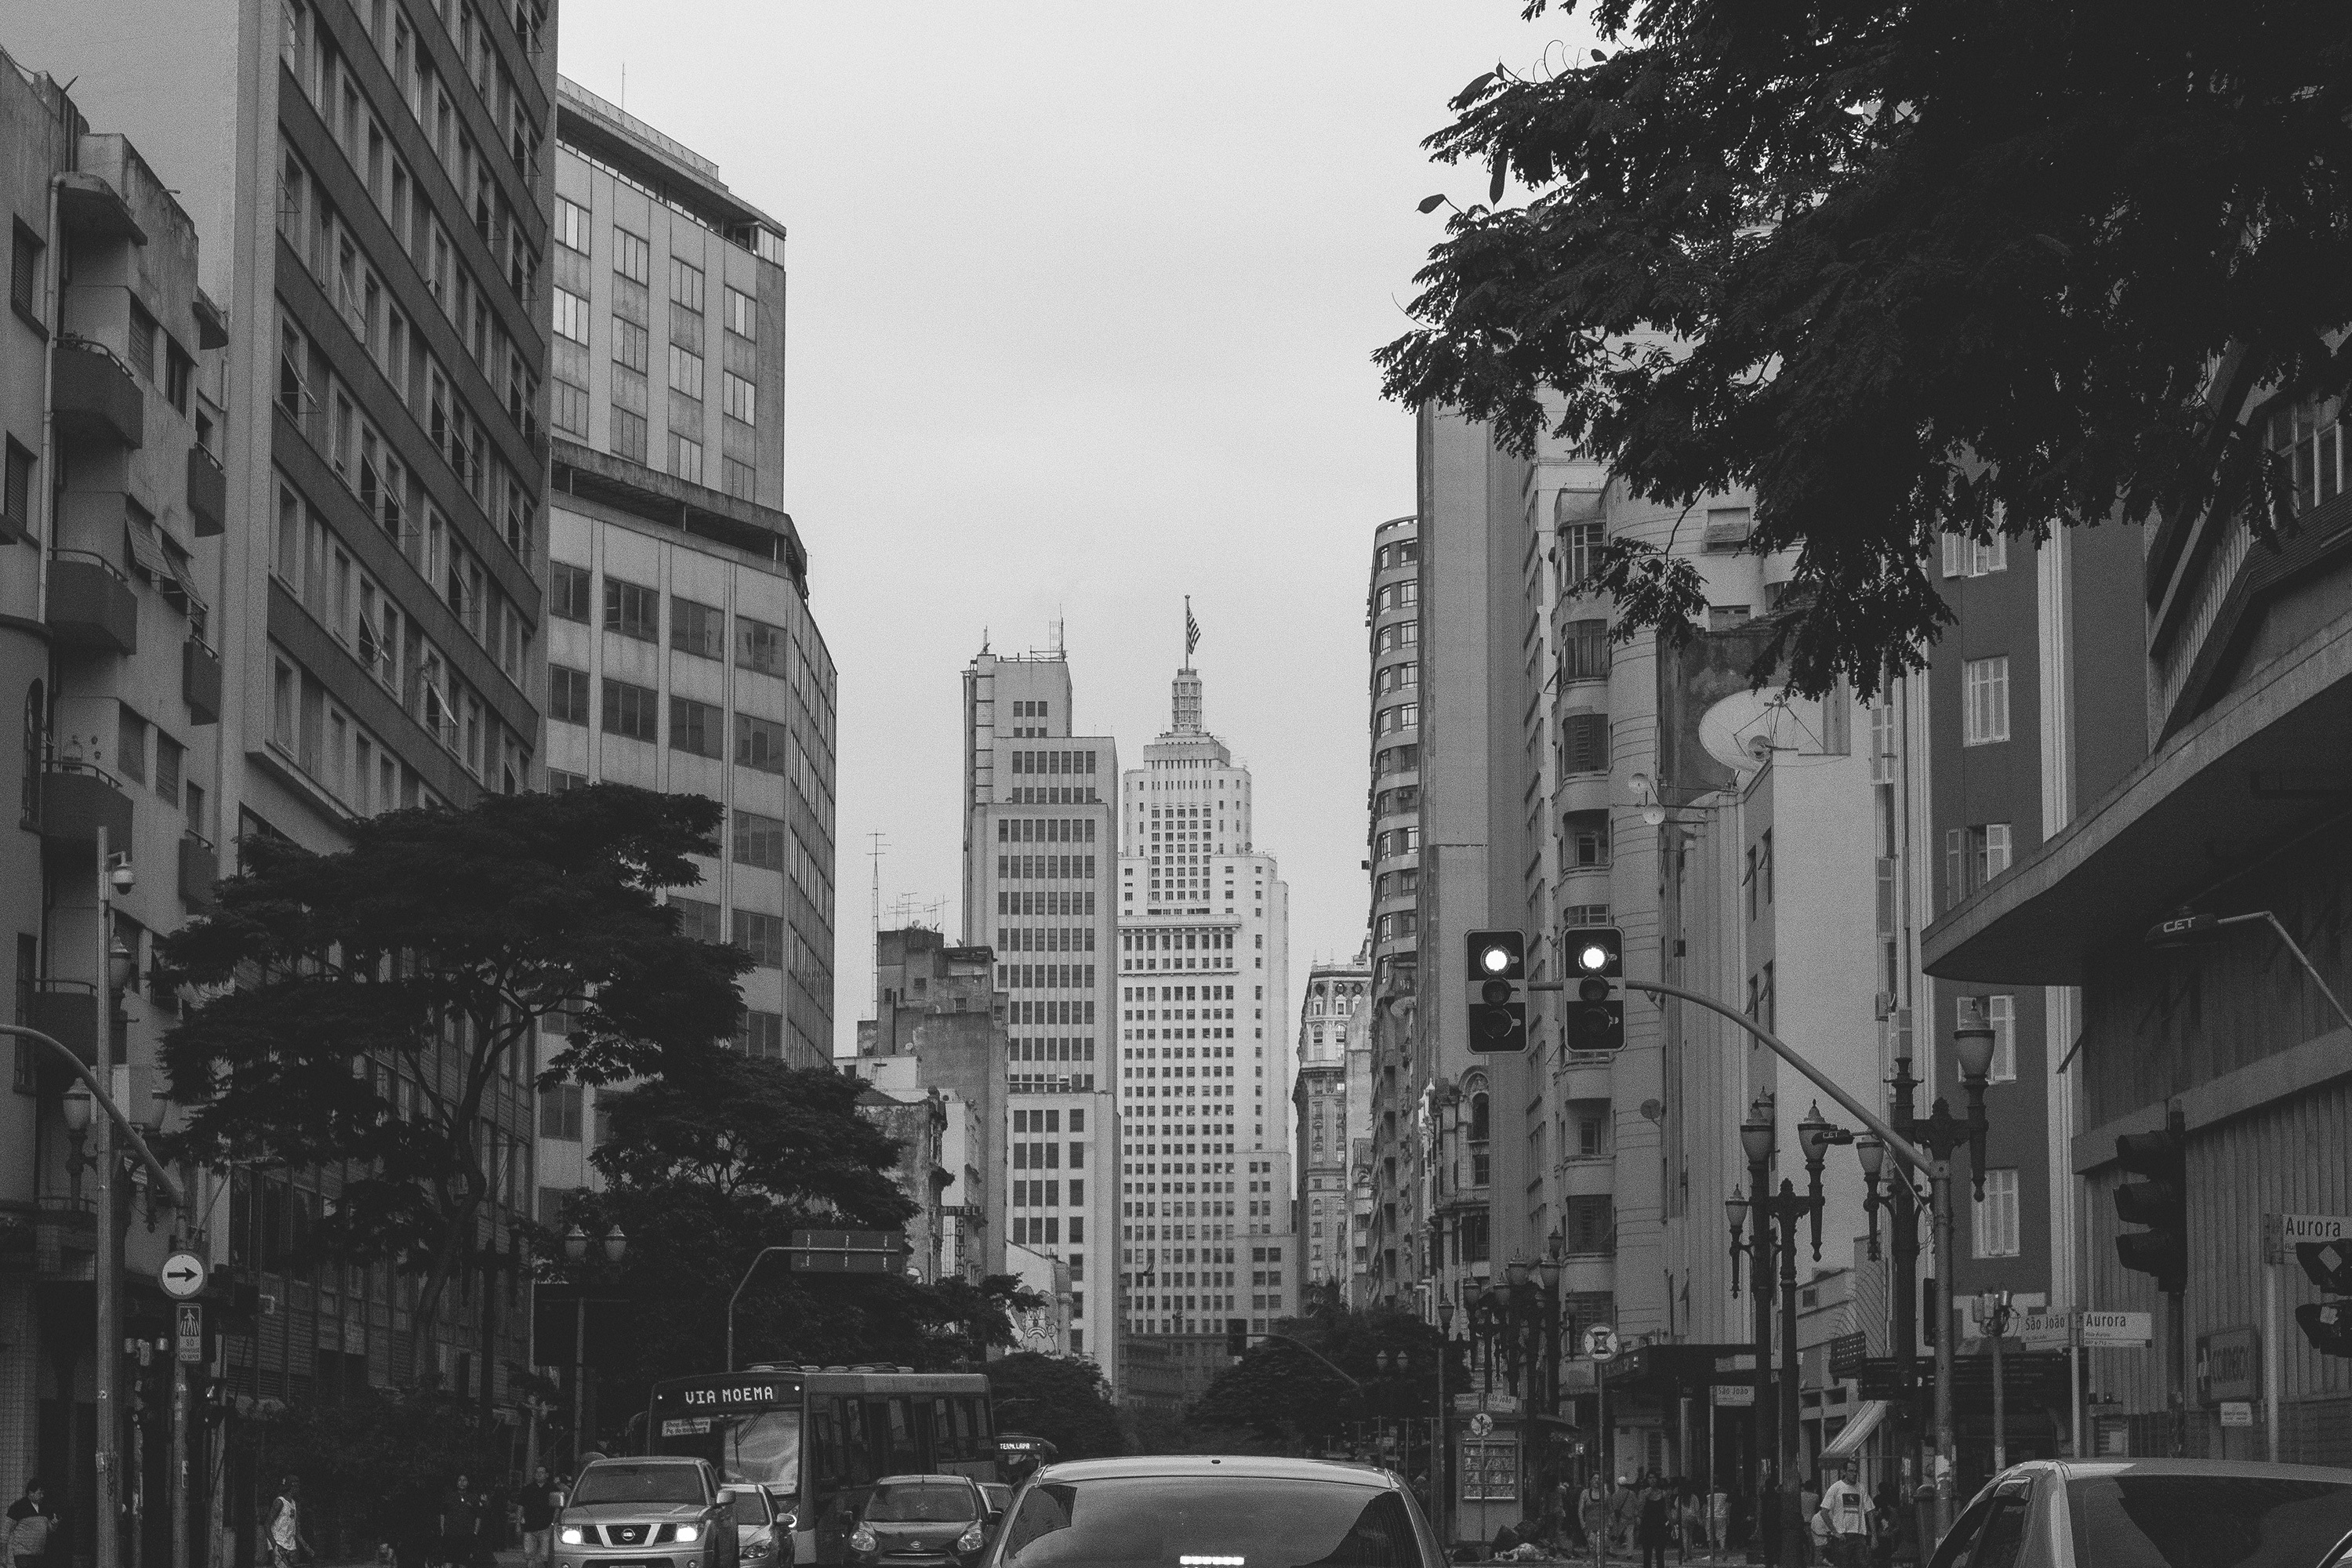
black and white, road, skyline, street, city, skyscraper, cityscape, downtown, monochrome, tower block, infrastructure, shape, metropolis, neighbourhood, urban area, monochrome photography, residential area, human settlement, metropolitan area